Grañón

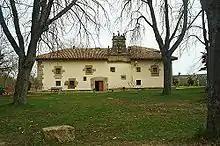
Ermita de Carrasquedo

Located 1.5 km south of the town of Grañón, this chapel is surrounded by a forest, within which the old Santa Cruz de Carrasquedo hospital was located (according to documentary sources). The current building is of baroque design from the end of the 17th century, with both ashlar and rubble masonry primarily used. It consists of a single nave with four bays, a rectangular apse and a sacristy. On the inside, the crossing is covered by a hemispherical dome with a cupola, while the rest of the nave is enclosed in a barrel vault with lunettes, supported on Corinthian pilasters and semicircular arches. The main altarpiece is baroque, and was initially constructed by Diego de Ichazo. It was restored in 1989. On the outside, there is an entrance with a semicircular arch supported by pilasters and with an entablature and a bell-gable. In the centre there is an image of the patron saint of Grañón, Our Lady of Carrasquedo.